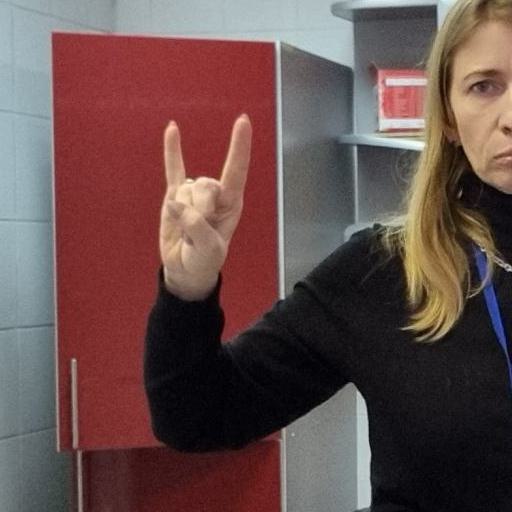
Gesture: rock